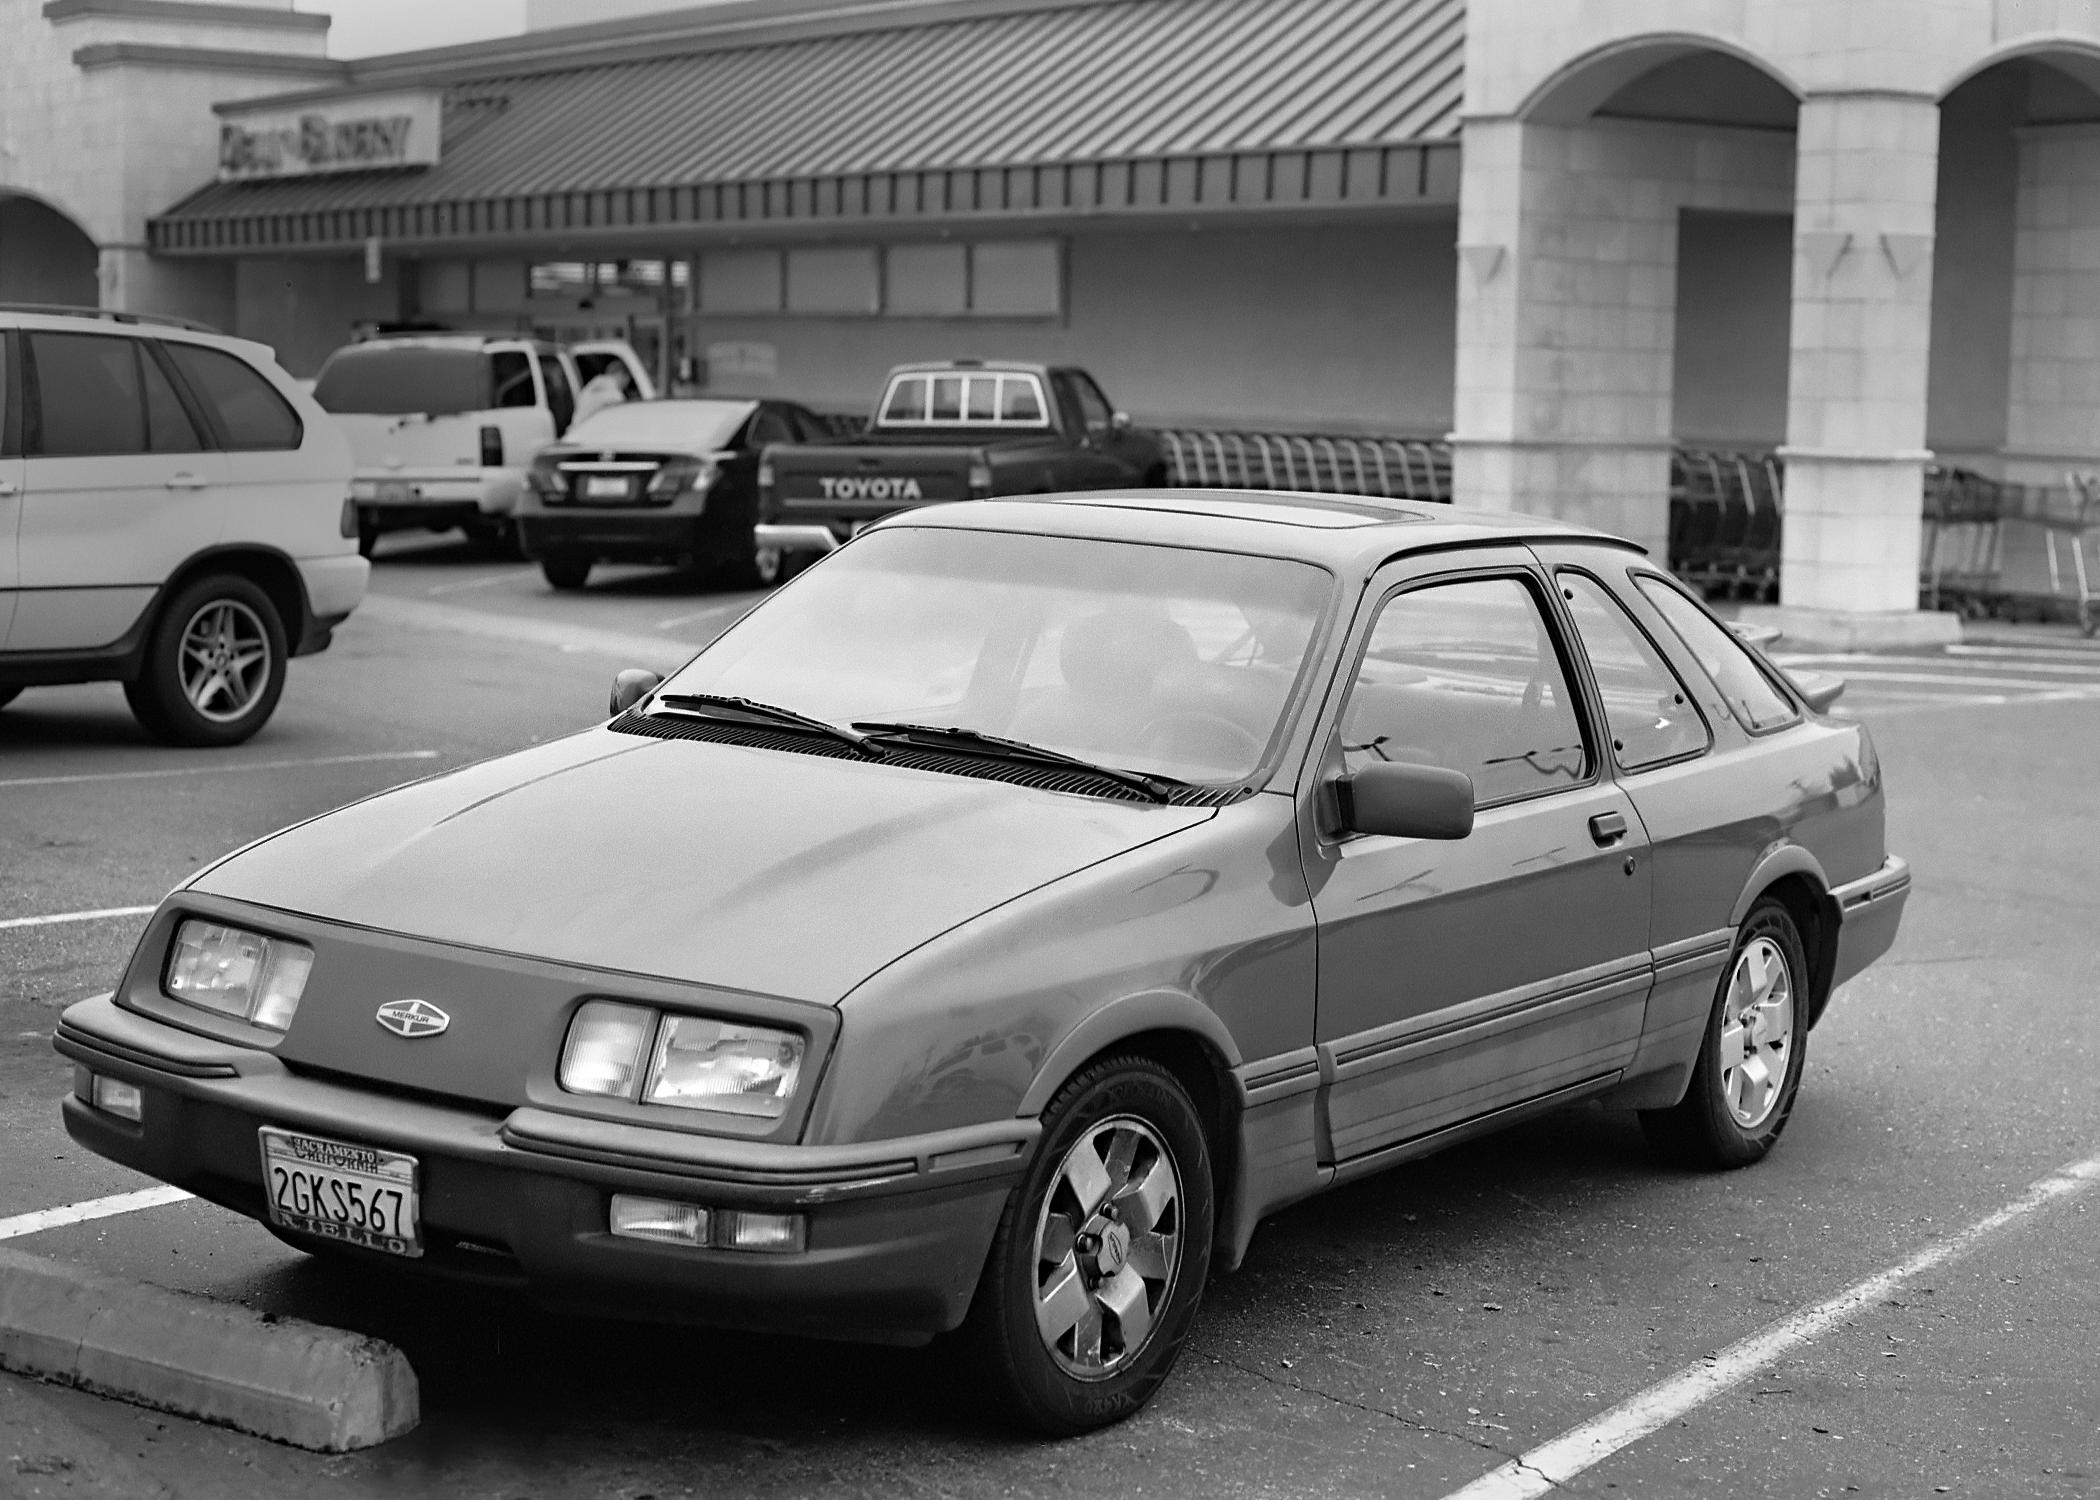
car, vehicle, sports car, race car, bw, ford, sedan, kodak, coupe, bn, mamiya645, fordsierra, merkurxr4ti, land vehicle, automobile make, compact car, merkur xr4ti